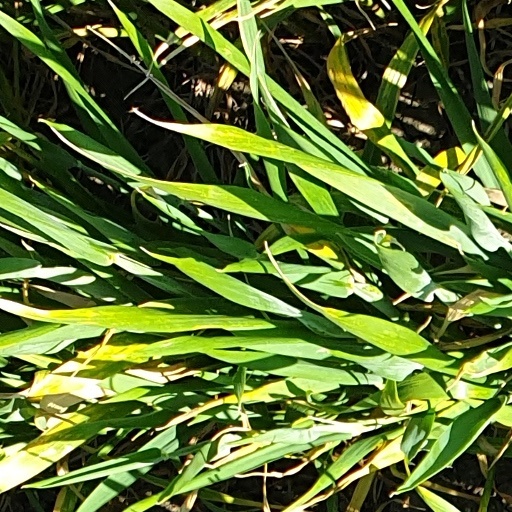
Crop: wheat